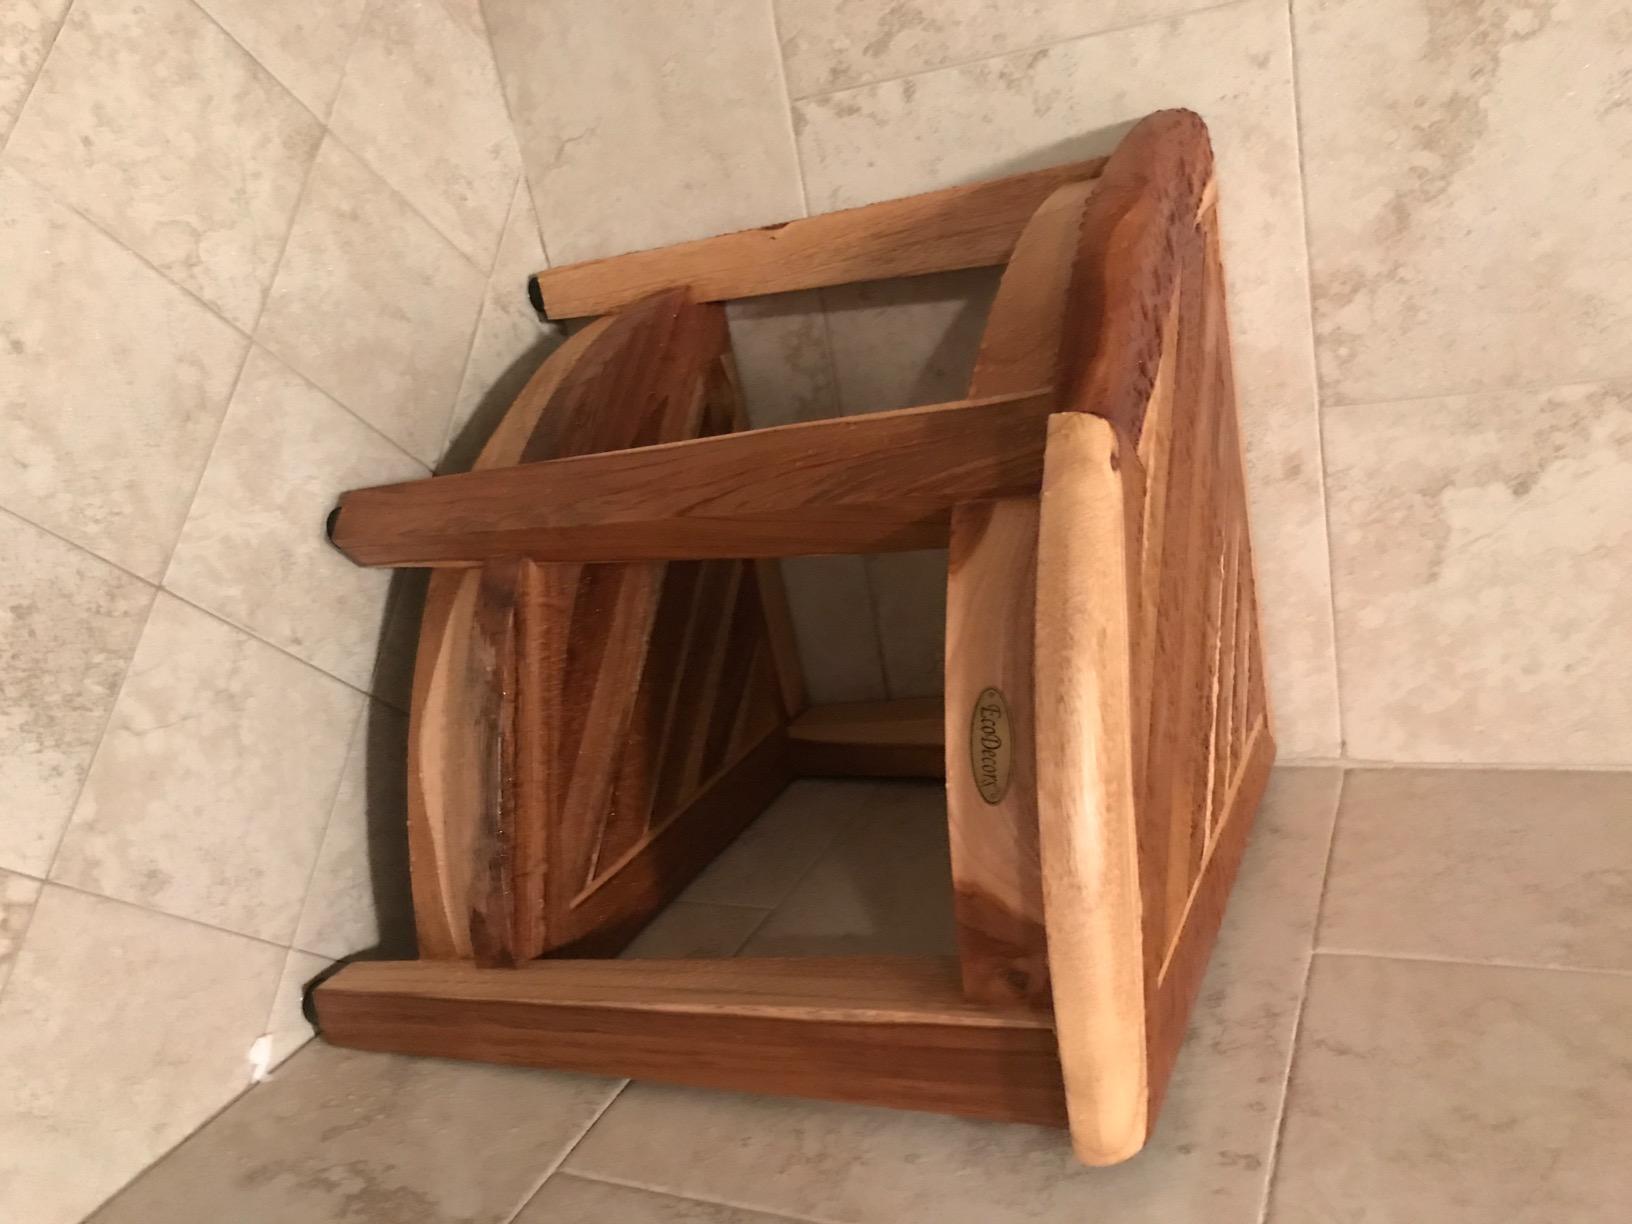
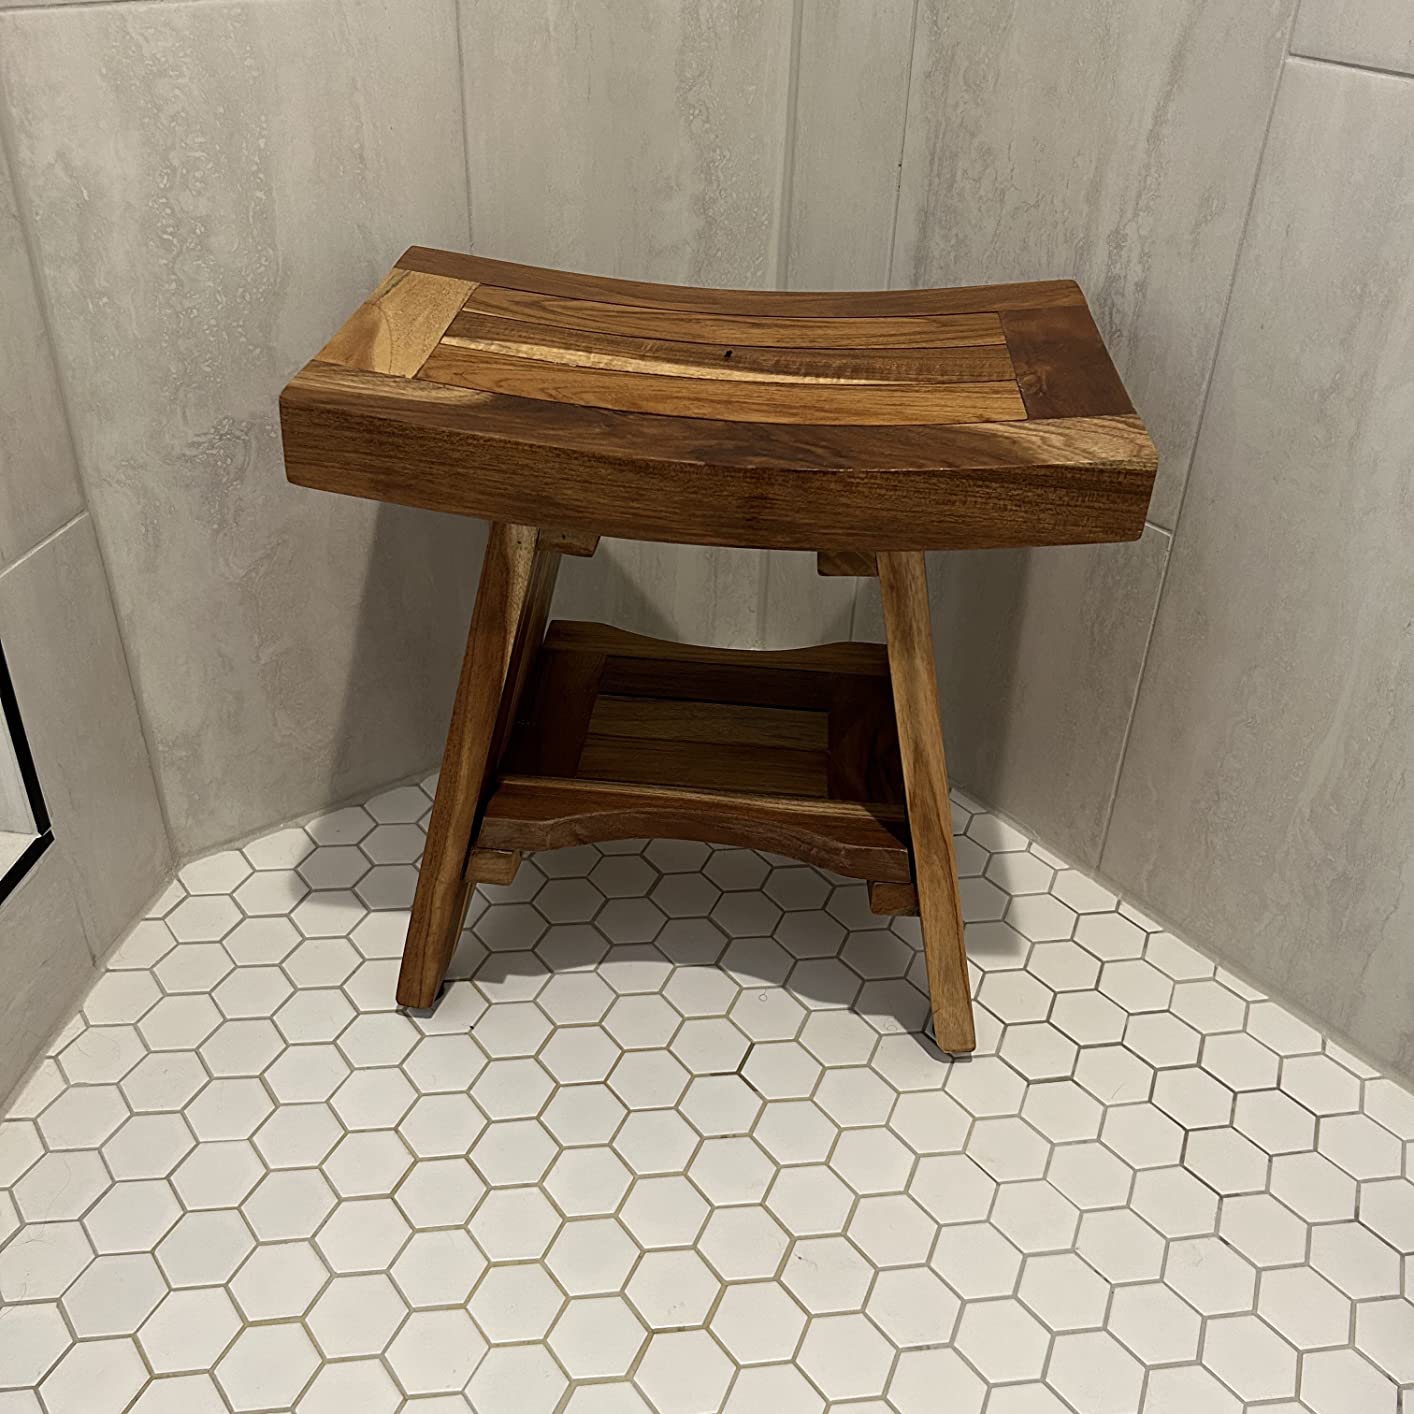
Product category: stool
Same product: no